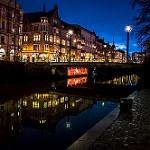
Label: street